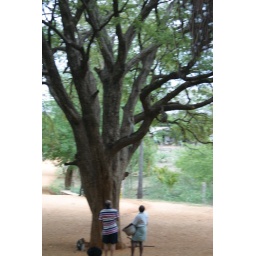
The mango is flying up to the waiting monkey in the tree.